Montifringilla

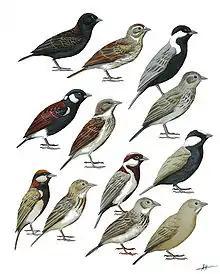
Many sparrow-larks ("Eremopterix") were once placed in a genus "Pyrrhulauda", causing much confusion in the taxonomy of the unrelated snowfinches

The junior synonyms of "Montifringilla" have a convoluted history. "Pyrgilauda" is probably the most confused case among them: It was first established by Charles Lucien Jules Laurent Bonaparte as a junior synonym of "Pyrrhulauda", and attributed to the brothers Edouard and Jules Verreaux. But "Pyrrhulauda" – established by Andrew Smith before Bonaparte – actually refers to certain sparrow-larks, today all placed in "Eremopterix". J. Verreaux indeed seems to have been the first to formally use "Pyrgilauda" for a particular snowfinch species, but that was only in 1871, when he described the small snowfinch. It was widely used for the southern snowfinch species in the late 19th and early 20th century, and continues to be used by some authors today.